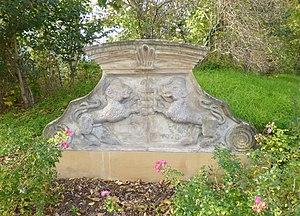
Fronton supérieur de la Fontaine à 9 bouches à Wörrstadt, district Alzey-Worms. Déposé en 1779. Armoiries de Wörrstadt.